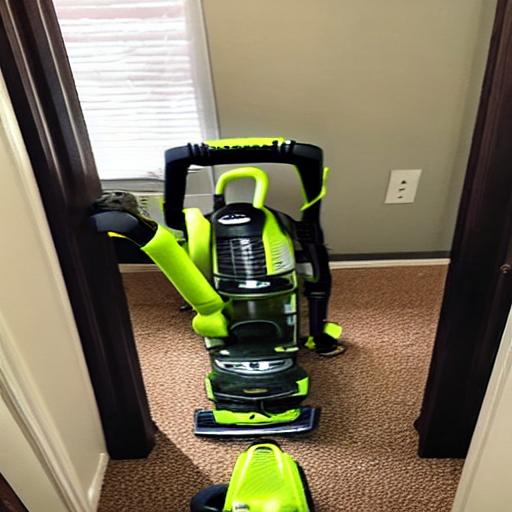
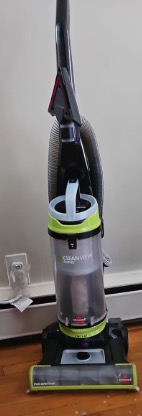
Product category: items_vacuum
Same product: no